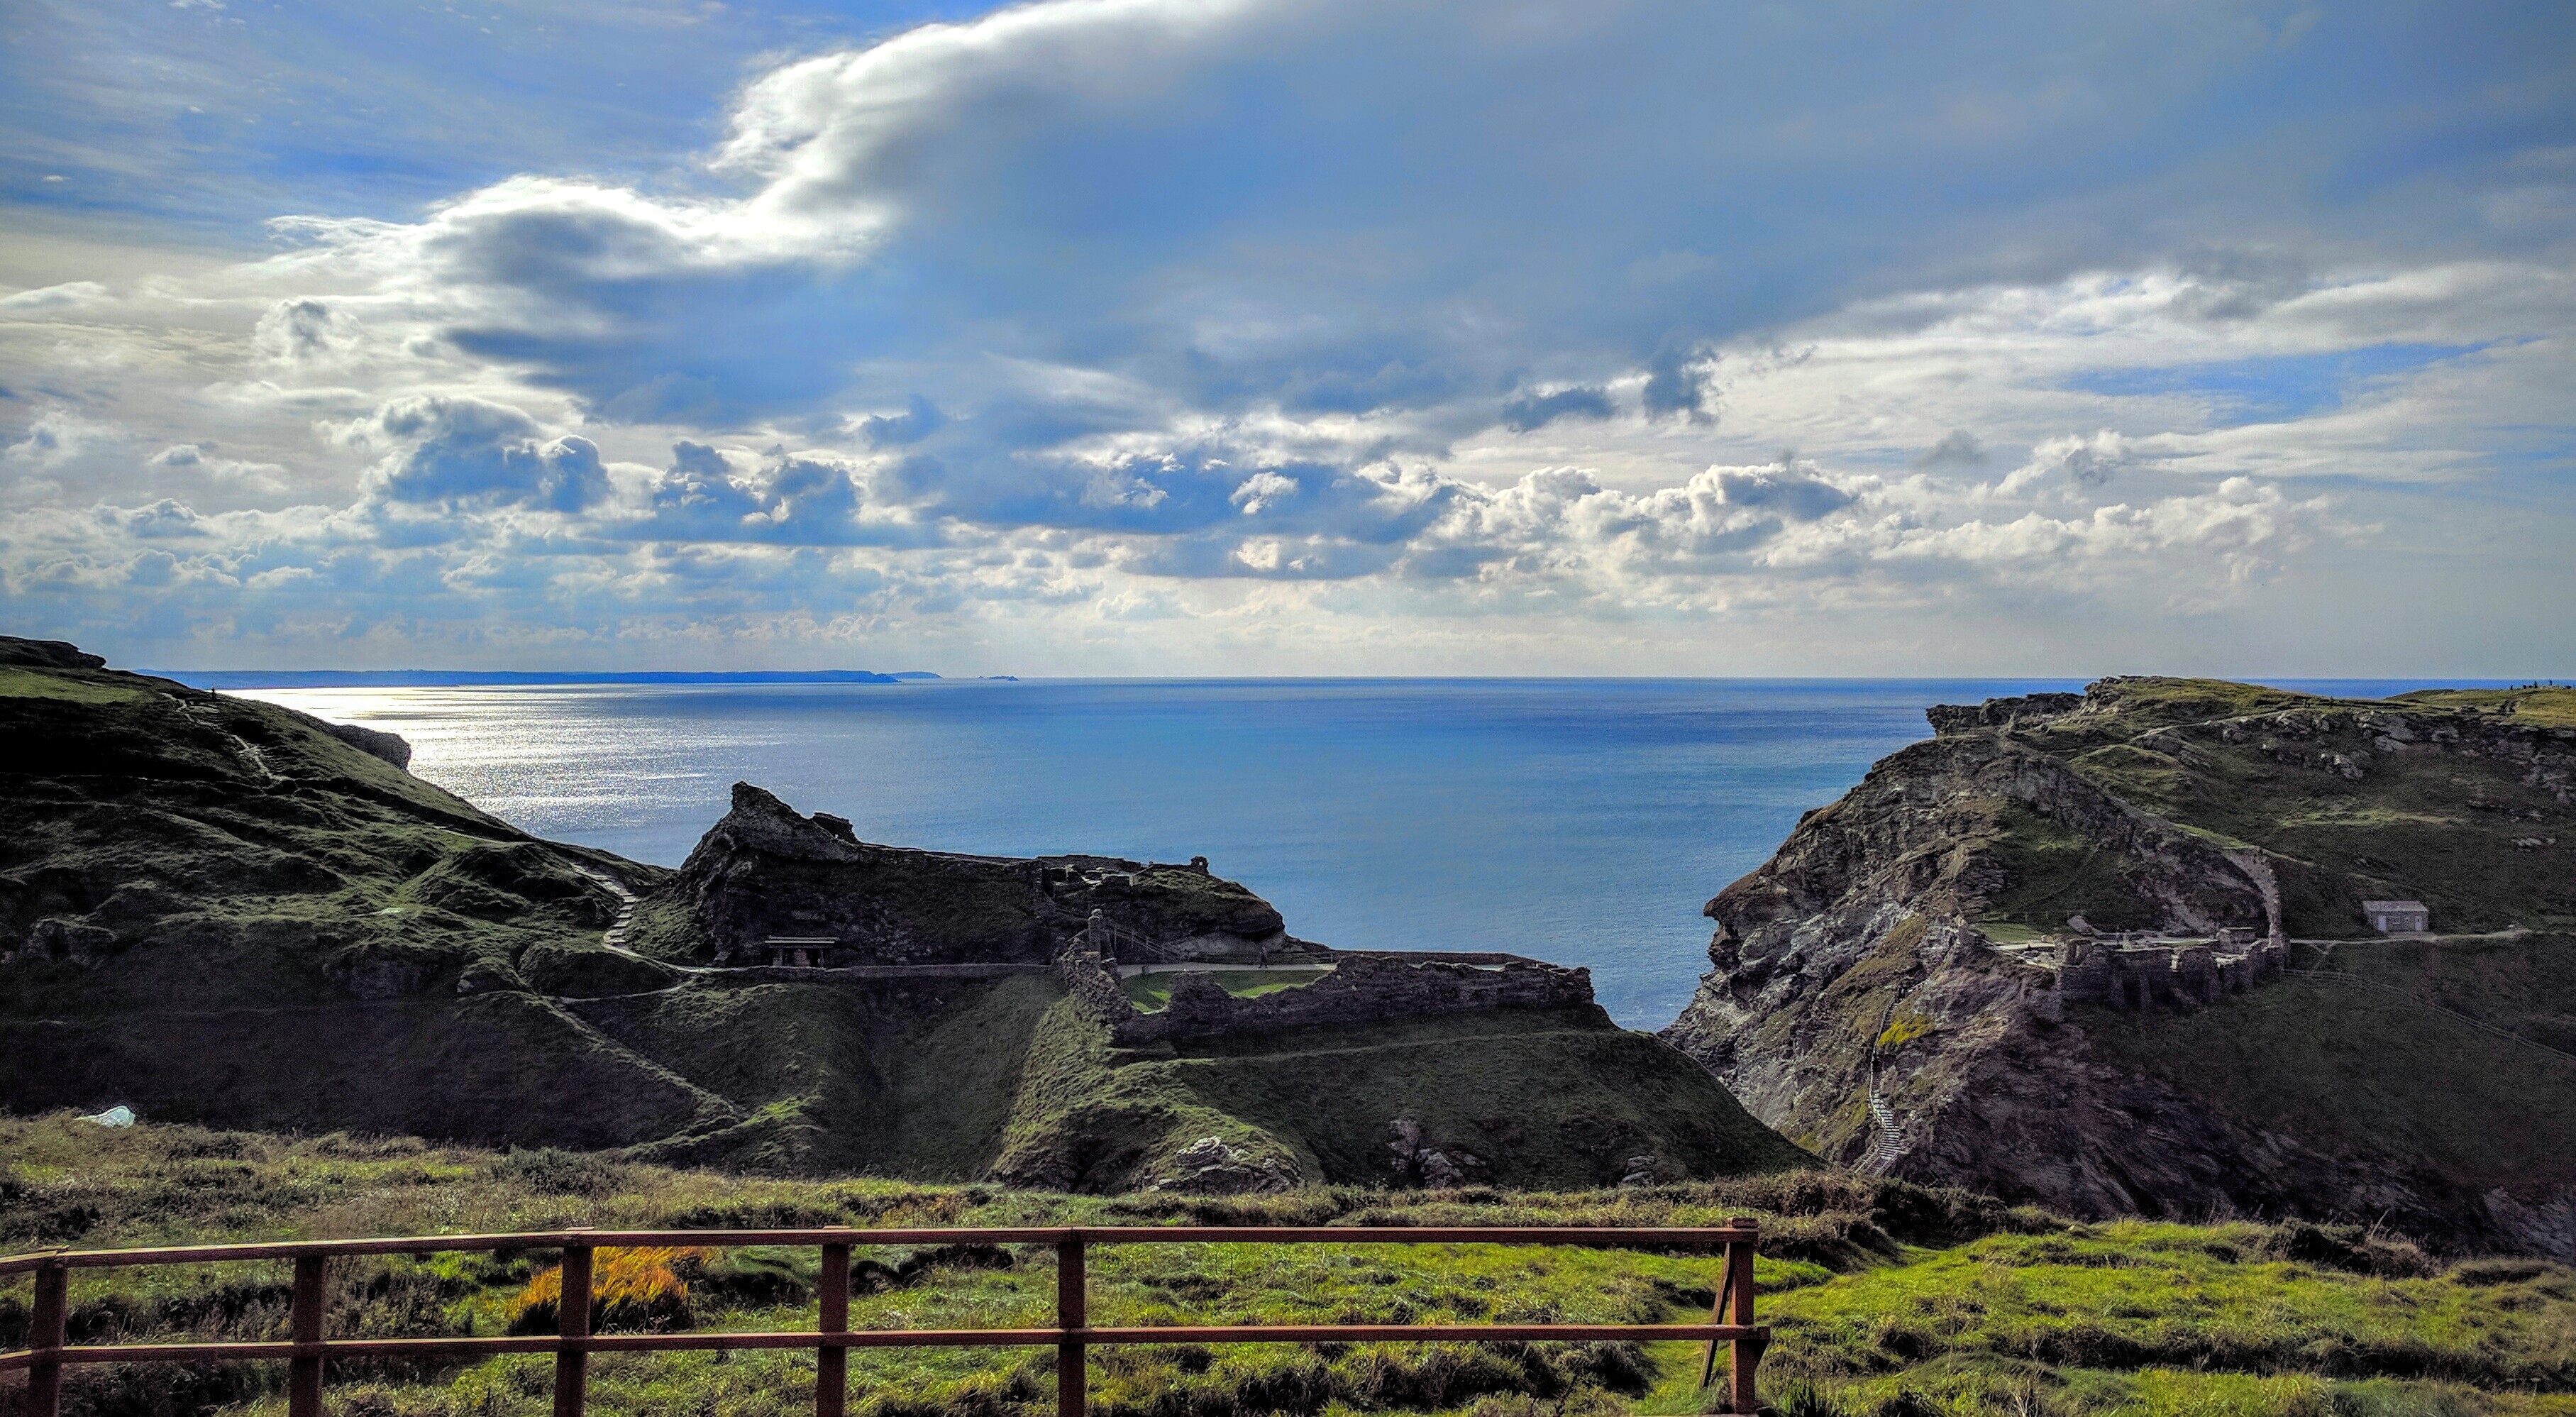
landscape, sea, coast, rock, ocean, horizon, mountain, light, cloud, sky, hill, shore, lake, mountain range, vacation, cliff, seascape, bay, terrain, hills, clouds, badlands, plateau, loch, cornwall, cape, landform, geographical feature, mountainous landforms, coast sea